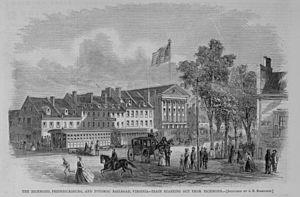
Premier conflit total de l'ère moderne, la guerre de Sécession met en exergue le rôle déterminant que les chemins de fer joueront dans les conflits à venir, en particulier dans le domaine de la logistique et du transport de troupes. Le réseau particulièrement bien développé du Nord est d'un précieux secours pour le soutien logistique des opérations lointaines de l'armée de l'Union, tandis que les lacunes du réseau confédéré - dues principalement au faible niveau de développement industriel des États sécessionnistes - contribuent pour une bonne part à la défaite du Sud. Les deux camps comprennent d'emblée l'importance de cette nouvelle technologie dans la guerre moderne et consacrent d'importants moyens en hommes et en matériels à la destruction des réseaux ennemis et à la protection, la maintenance et le développement de leurs propres chemins de fer. Tout au long du conflit, de nombreux combats ont ainsi les lignes, des dépôts ou des nœuds ferroviaires pour enjeux et objectifs.